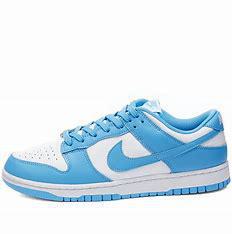
Brand: Nike
Model: Dunk Retro